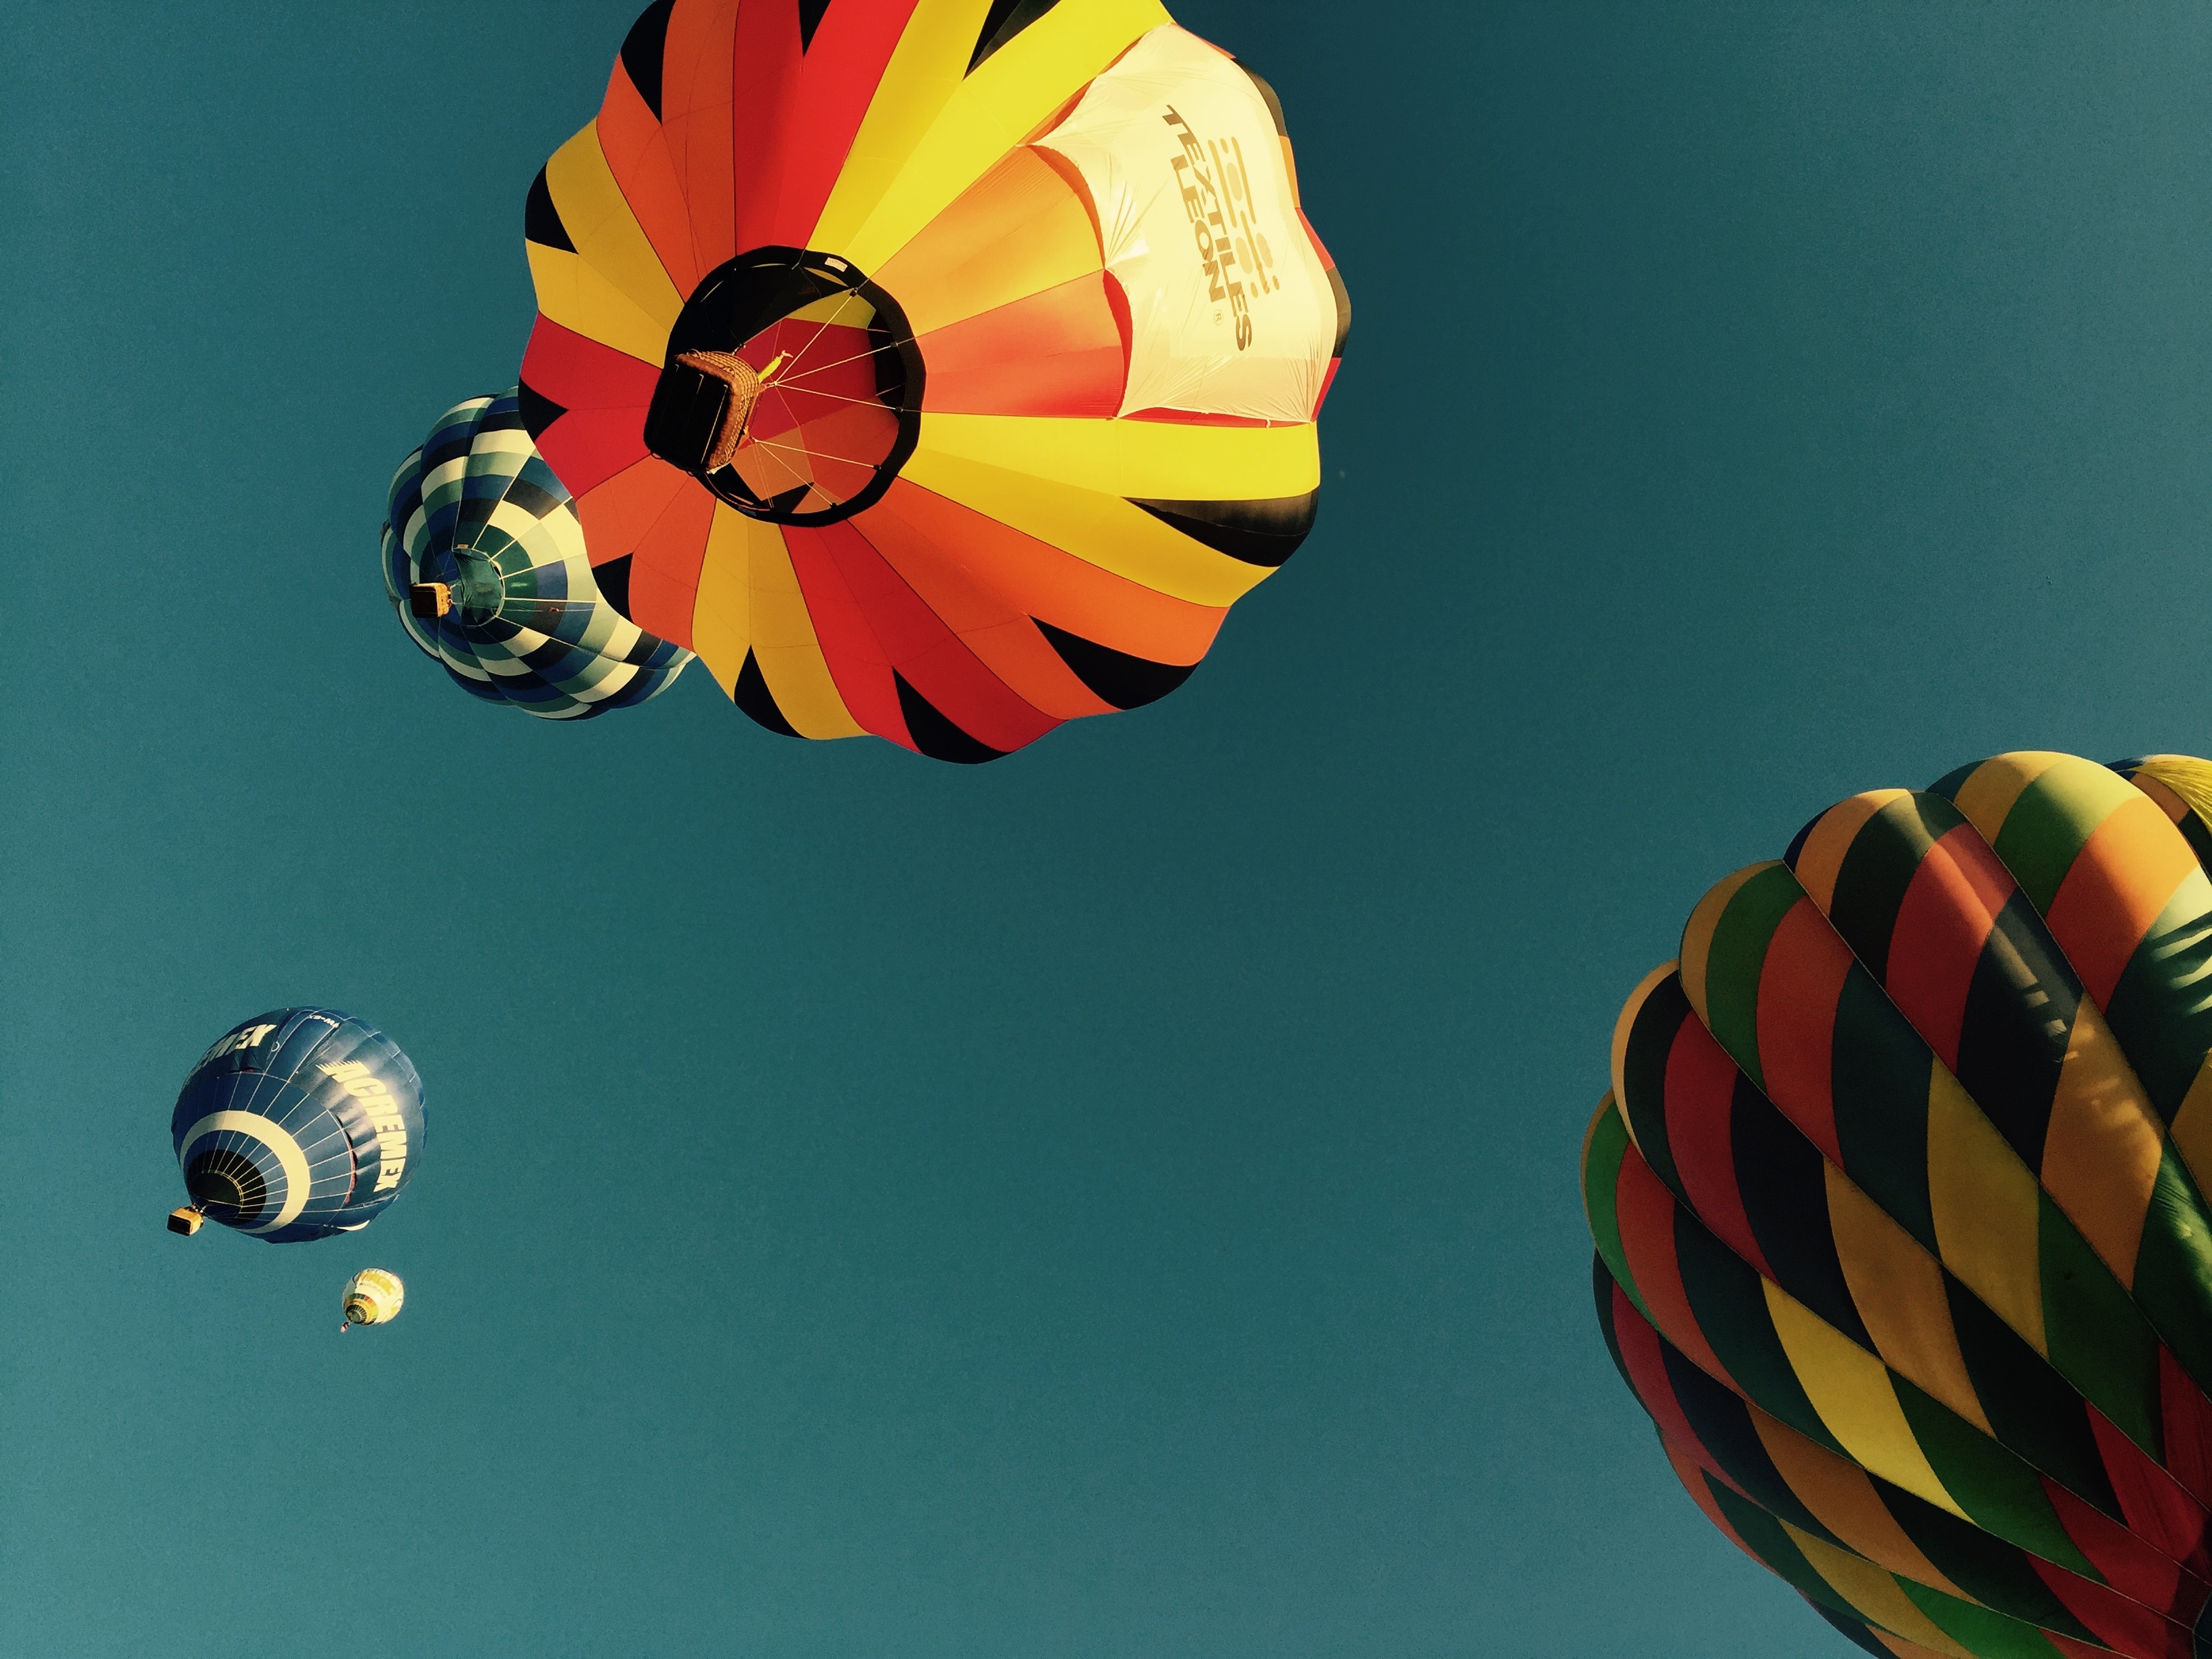
sky, flower, balloon, hot air balloon, aircraft, vehicle, color, yellow, toy, circle, illustration, mexico, macro photography, aerostatic